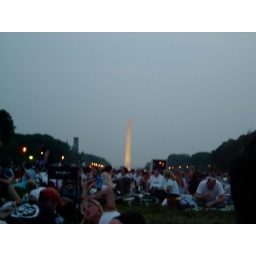
the screen on the green crowd and the washington monument in the background